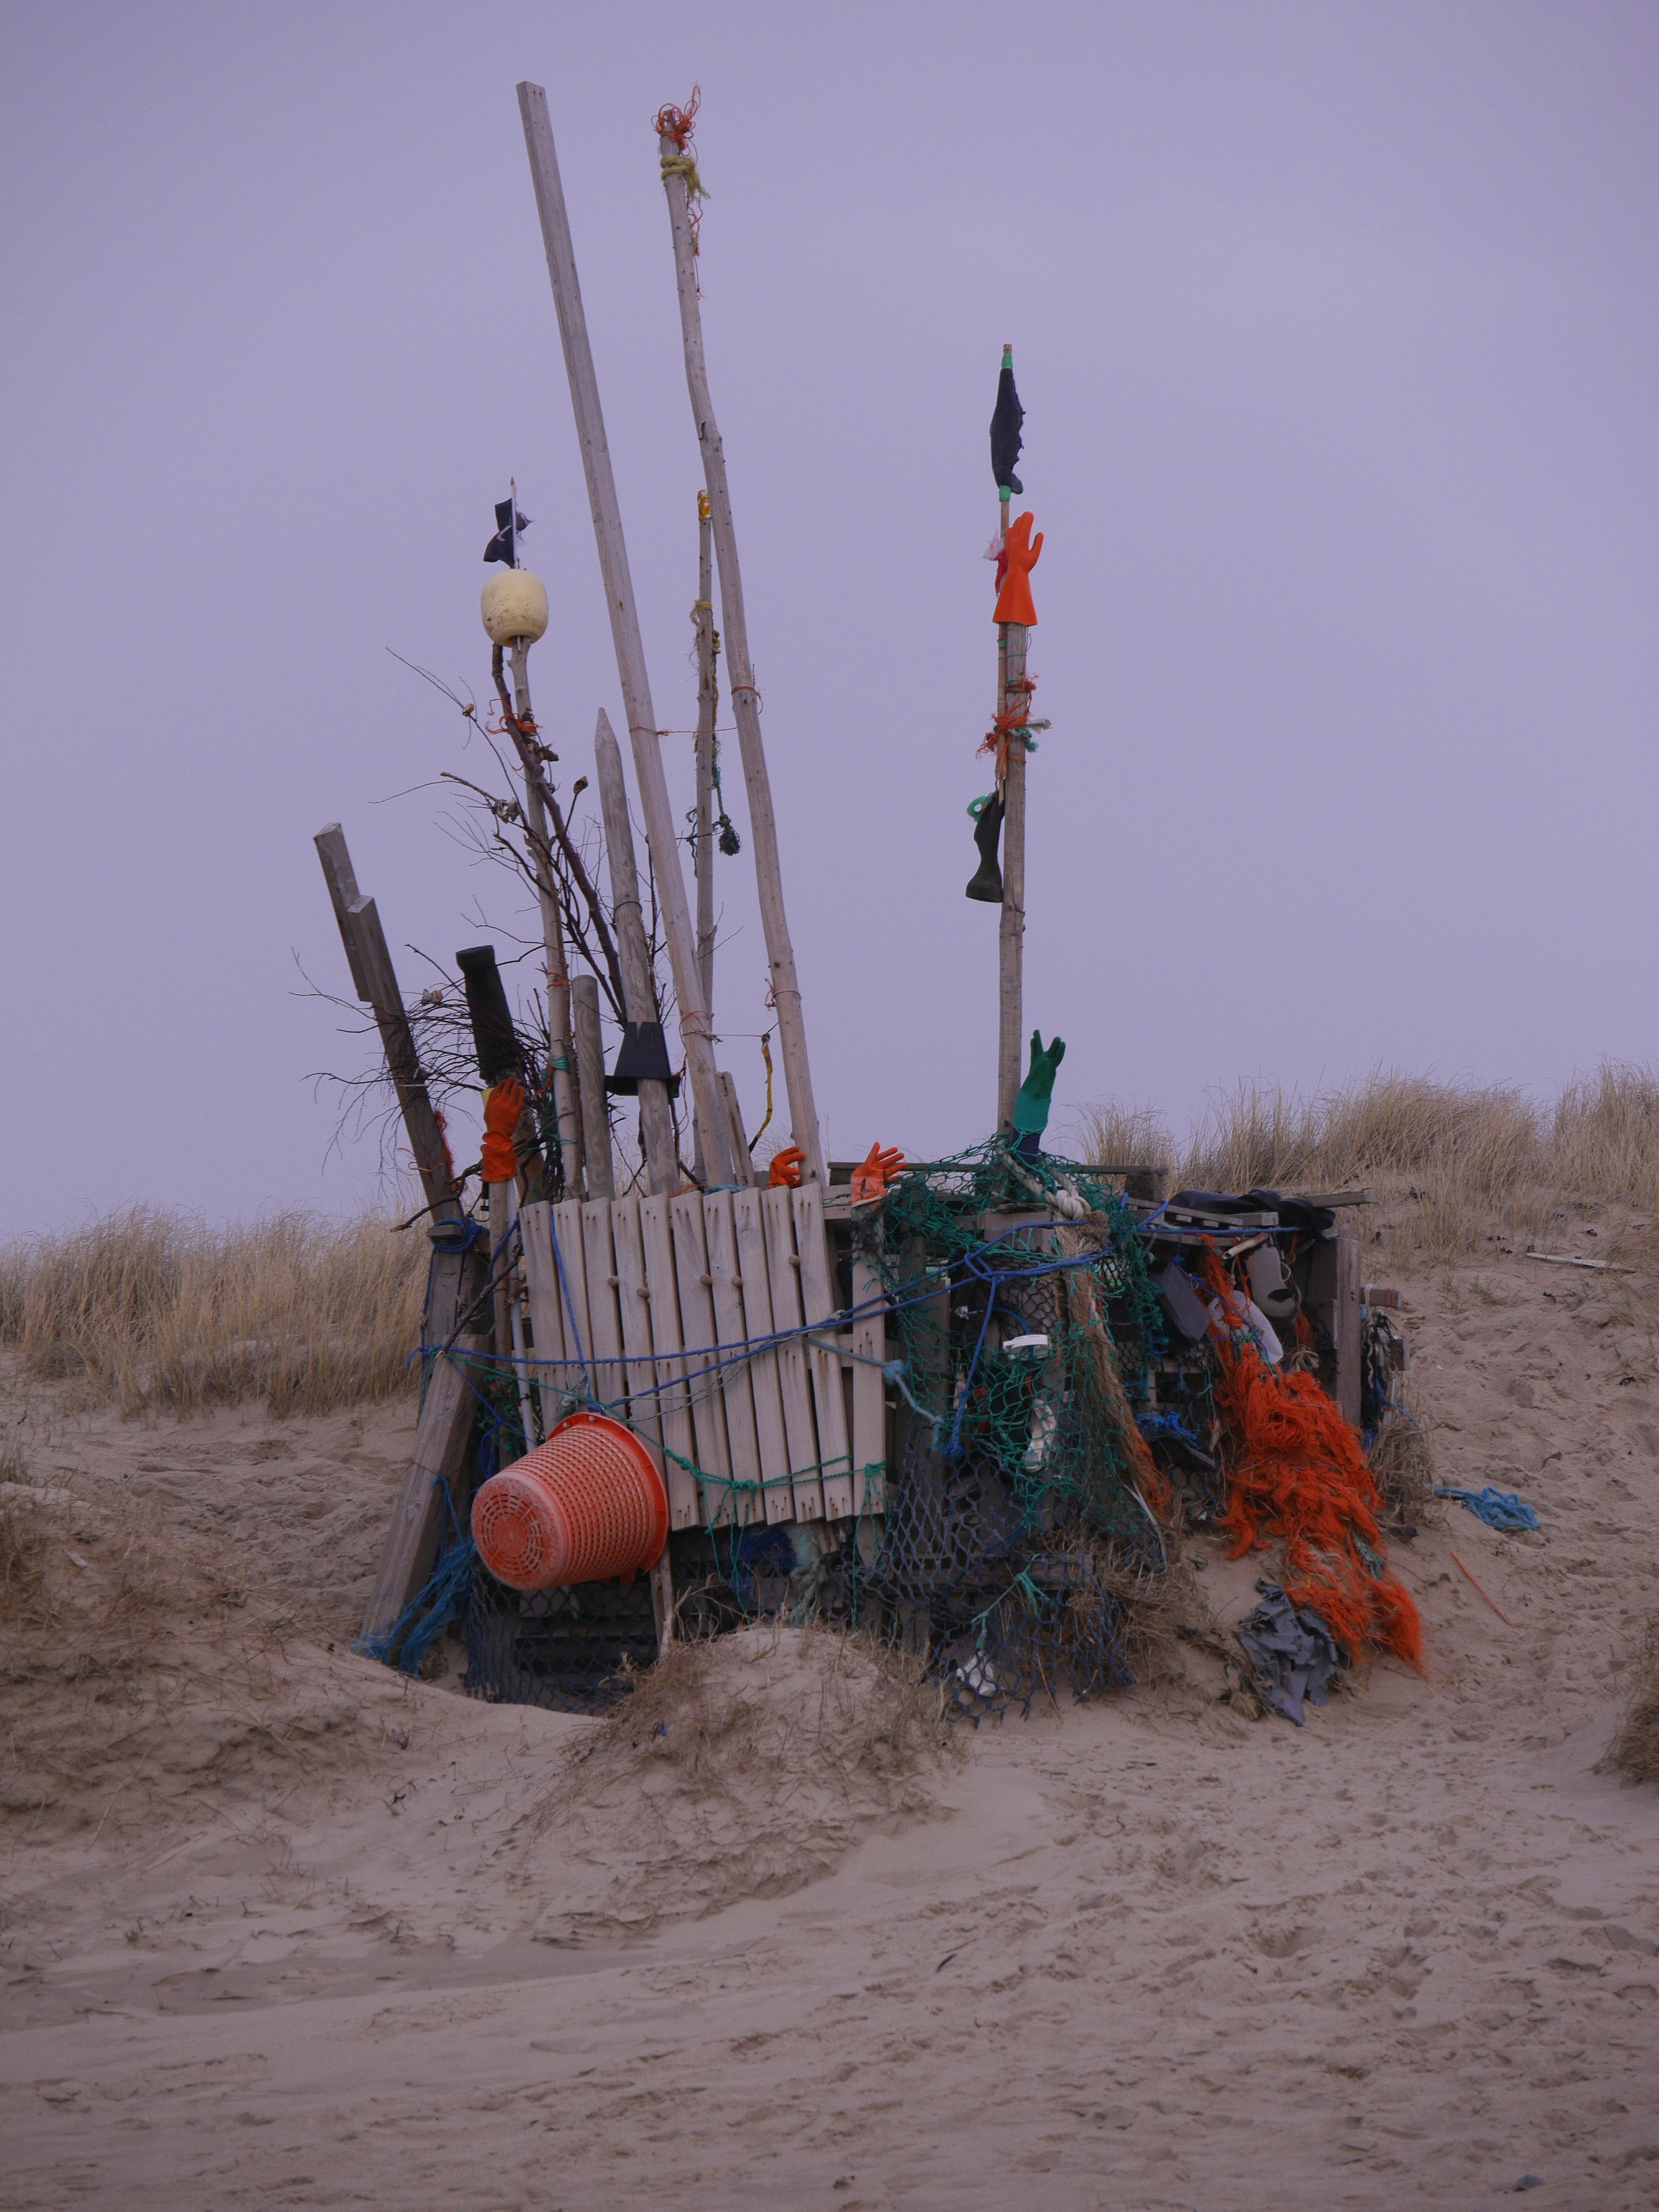
beach, sea, sand, wind, vehicle, material, garbage, sylt, construction equipment, atmosphere of earth, oil field